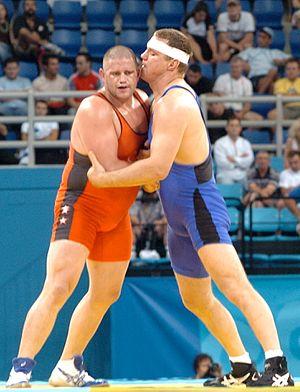
Serghei Mureico, né le 2 juillet 1970 à Chișinău en Moldavie, est un lutteur moldave anciennement soviétique. Lors des Jeux de 1996 à Atlanta il remporte une médaille de bronze dans la catégorie des moins de 130 kg. En 2000 et 2004 il représente la Bulgarie aux JO.